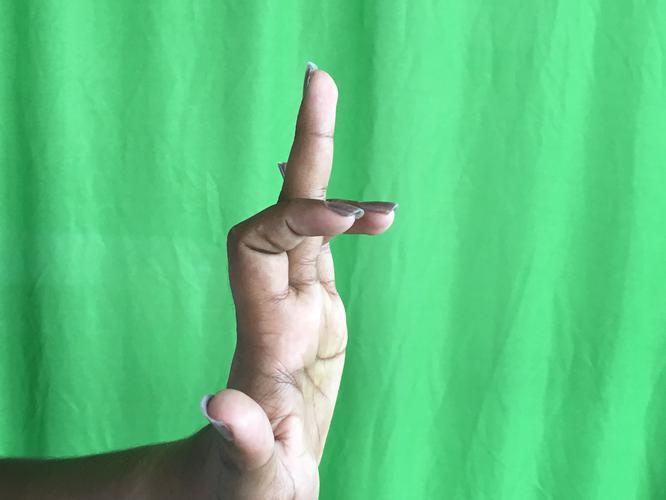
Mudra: Shukatundam
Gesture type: single_hand